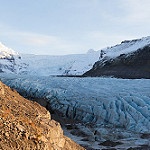
Scene: Outdoor